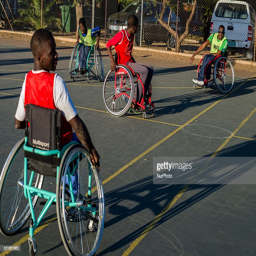
players of basketball team have their training .